Dried fruit

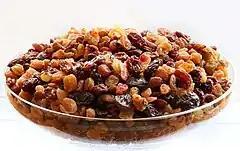
Both golden and conventional raisins are made from the same grape. Golden raisins are treated with sulfur dioxide.

Sulfur dioxide is used as an antioxidant in some dried fruits to protect their color and flavor. For example, in golden raisins, dried peaches, apples, and apricots, sulfur dioxide is used to keep them from losing their light color by blocking browning reactions that darken fruit and alter their flavor. Over the years, sulfur dioxide and sulfites have been used by many populations for a variety of purposes. Sulfur dioxide was first employed as a food additive in 1664, and was later approved for such use in the United States as far back as the 1800s.